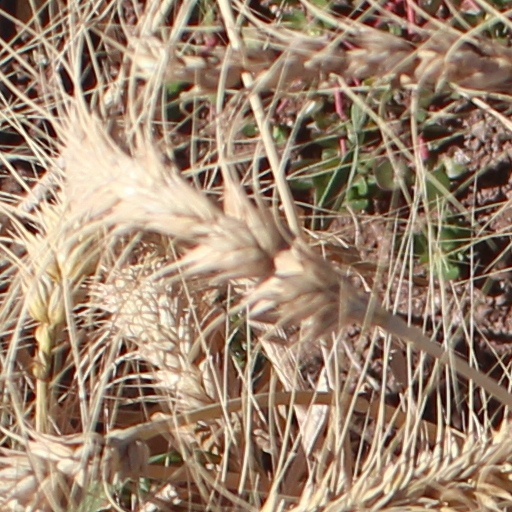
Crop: wheat